Fallout 76

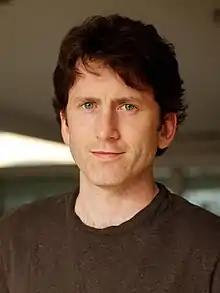
According to anonymous developers, "Fallout 76" suffered from a lack of proper leadership, and Bethesda executive Todd Howard was criticized for his approach to management.

The developers interviewed for the aforementioned "Kotaku" article revealed that "Fallout 76" had a troubled development history. One said, "No one wanted to be on that project because it ate people. It destroyed people ... The amount of people who would go to that project, and then they would quit [Bethesda] was quite high." To compensate for the turnover rate, some developers working on "Starfield" and the Arkane Austin game "Redfall" were moved onto "Fallout 76". One reason attributed to why the game struggled to retain workers was the lack of leadership. Some members of BattleCry were led to believe Howard was in charge of the project, although he was in fact working on "Starfield". Howard would occasionally visit BattleCry but his involvement was deemed inadequate by the developers. One developer disclosed he shot down any new ideas proposed by the design team, while another claimed he leaned too heavily into the "bigger is better" design philosophy with no thought given to how it would work.